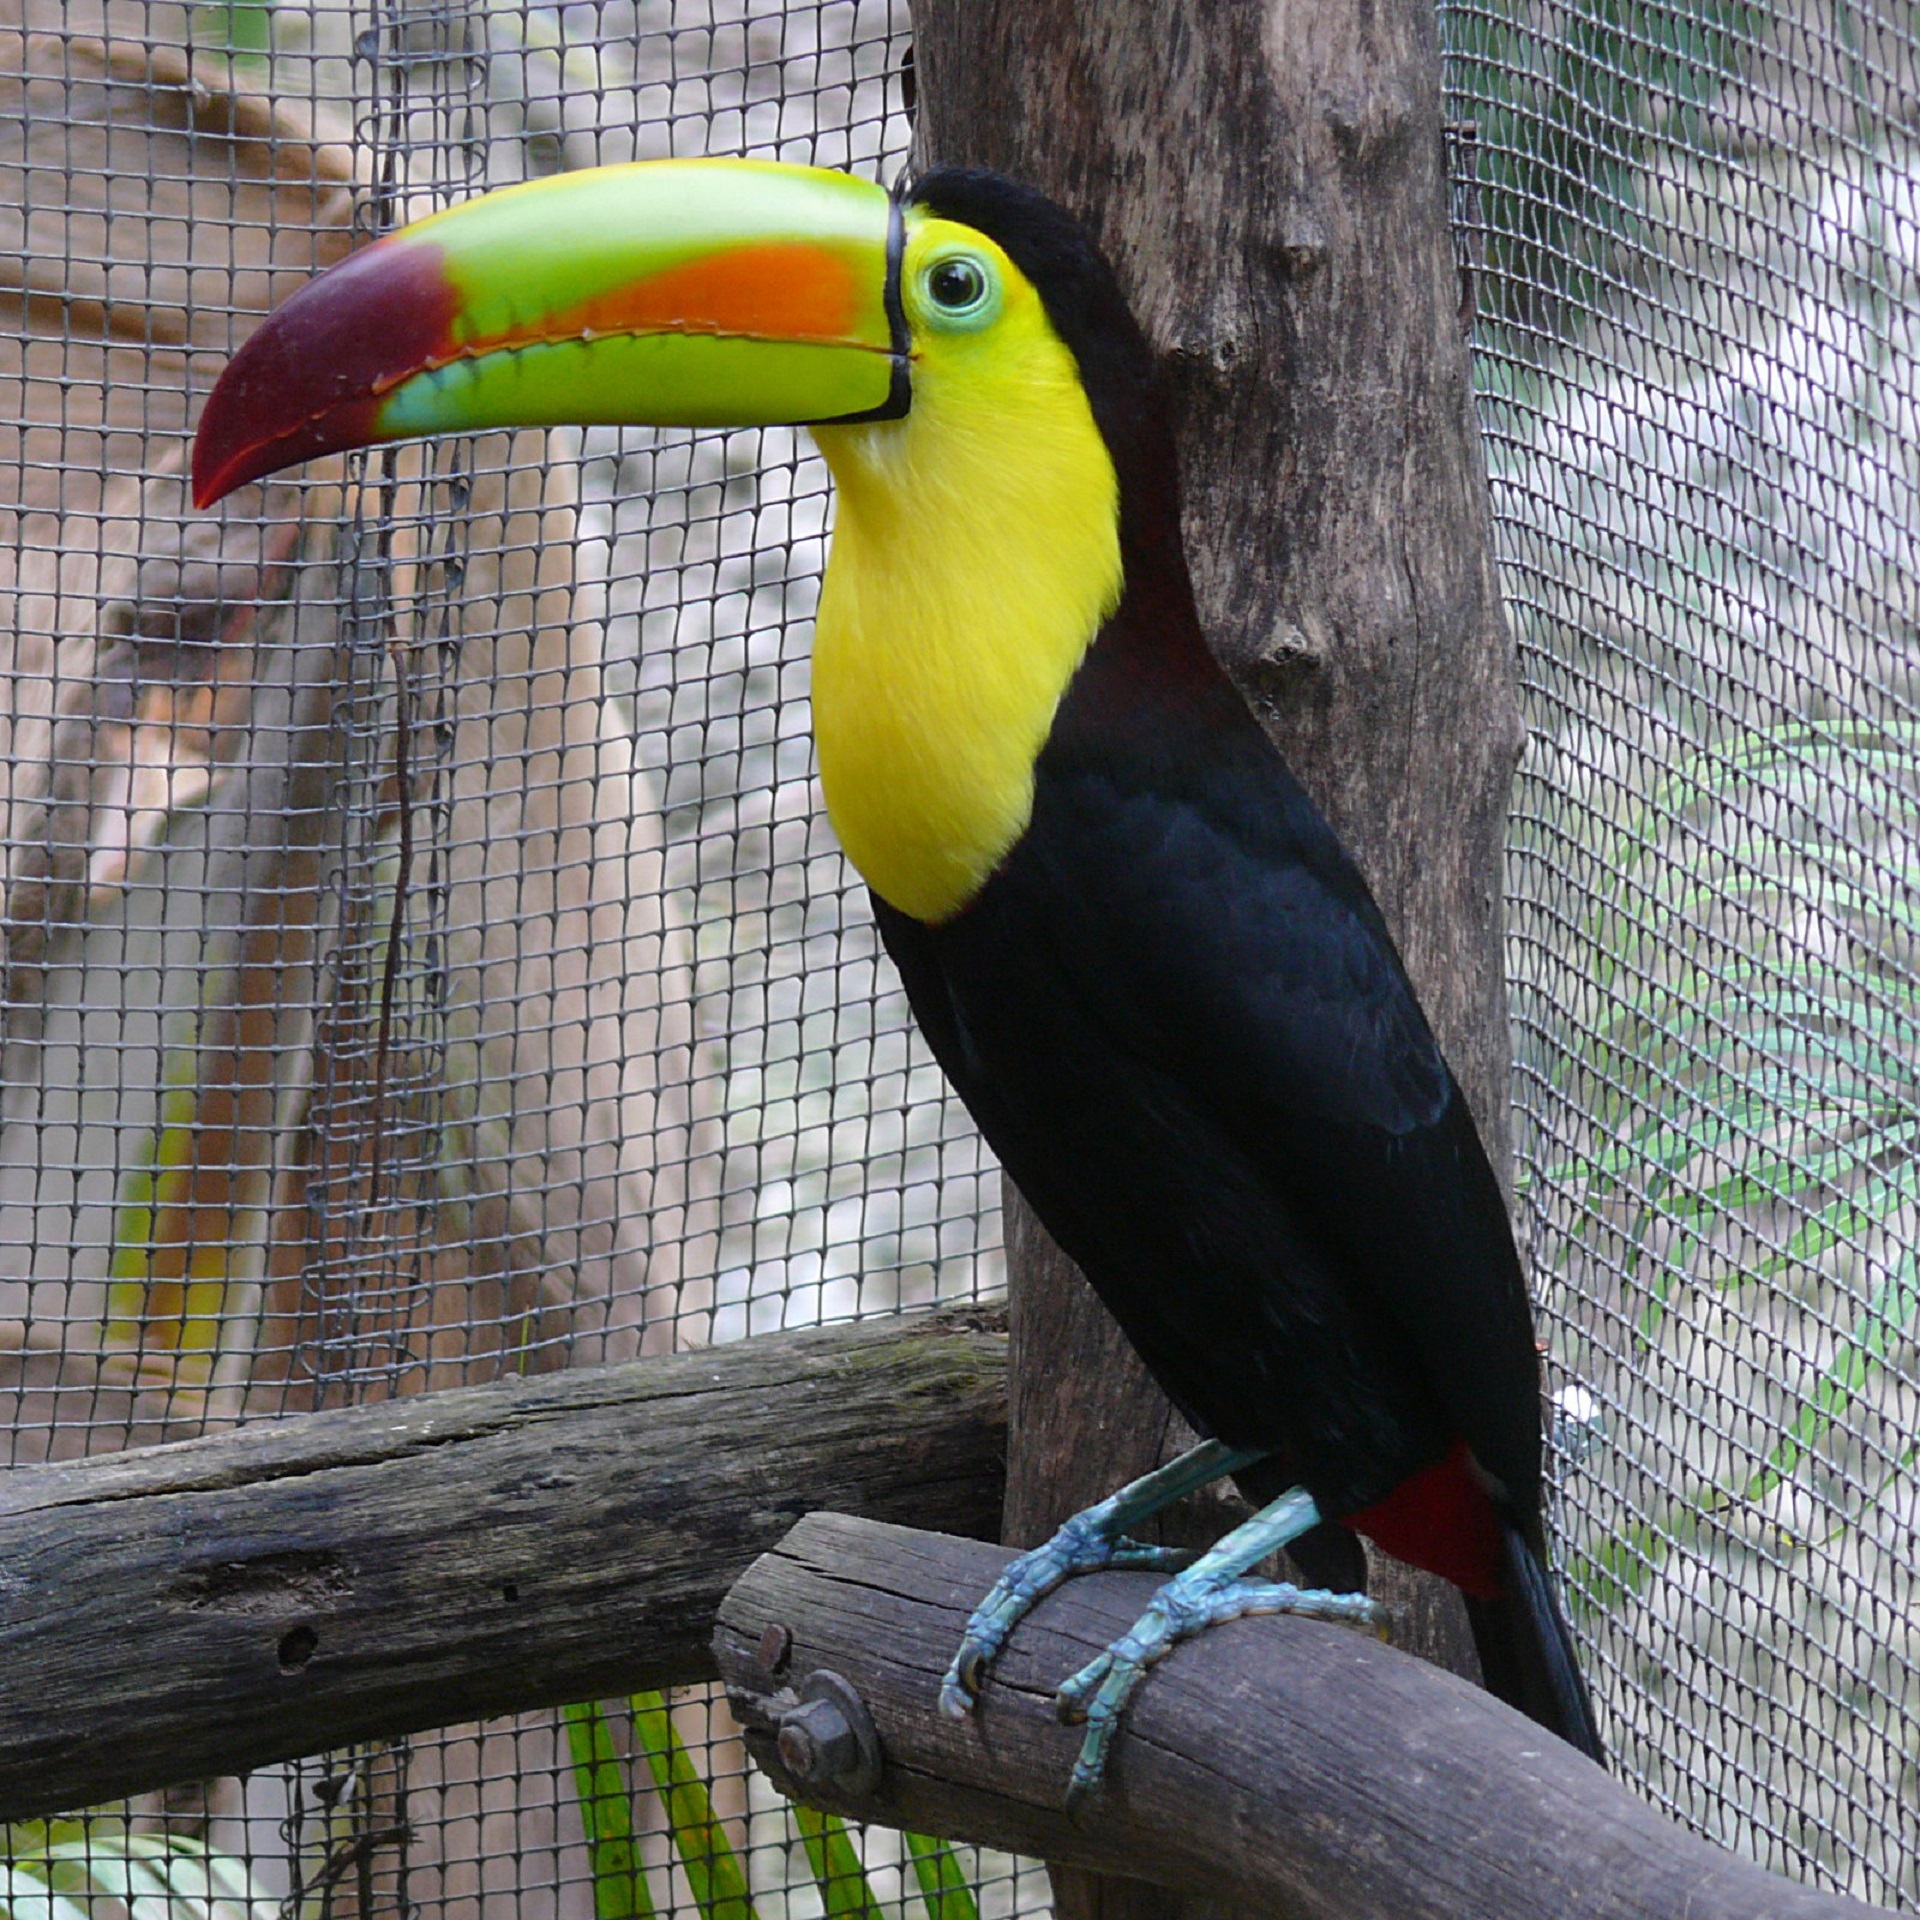
nature, bird, wildlife, jungle, beak, tropical, black, colorful, yellow, fauna, lovebird, macaw, vertebrate, parrot, exotic, toucan, perched, coraciiformes, caged, piciformes